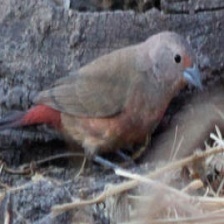
Species: AFRICAN FIREFINCH
Scientific name: LAGONOSTICTA RUBRICATA
ImageNet parent category: house_finch